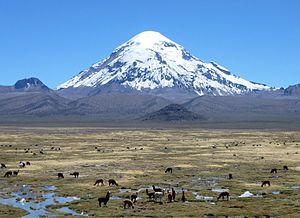
Bolivias nationalparker / Liste over nationalparker i Bolivia
Bolivias nationalparker består af en række naturområder, der af Bolivia er undergivet en række restriktioner med hensyn til udnyttelse af områdernes naturressourcer. Bolivia har pr. 2010 udlagt 22 nationalparker og 60 naturbeskyttelsesområder i landet.